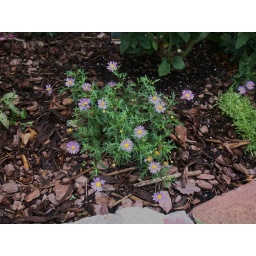
by the bedroom window little asters